Astolat Dollhouse Castle

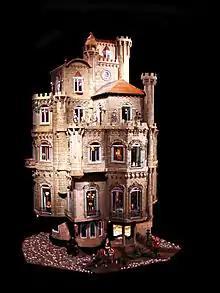
Exterior of the Astolat Dollhouse Castle

Astolat Dollhouse Castle (also known as Astolat Castle or Dollhouse Castle) is a museum-quality dollhouse, which was appraised as "the most valuable dollhouse in the world," at $8.5 million in 2015.